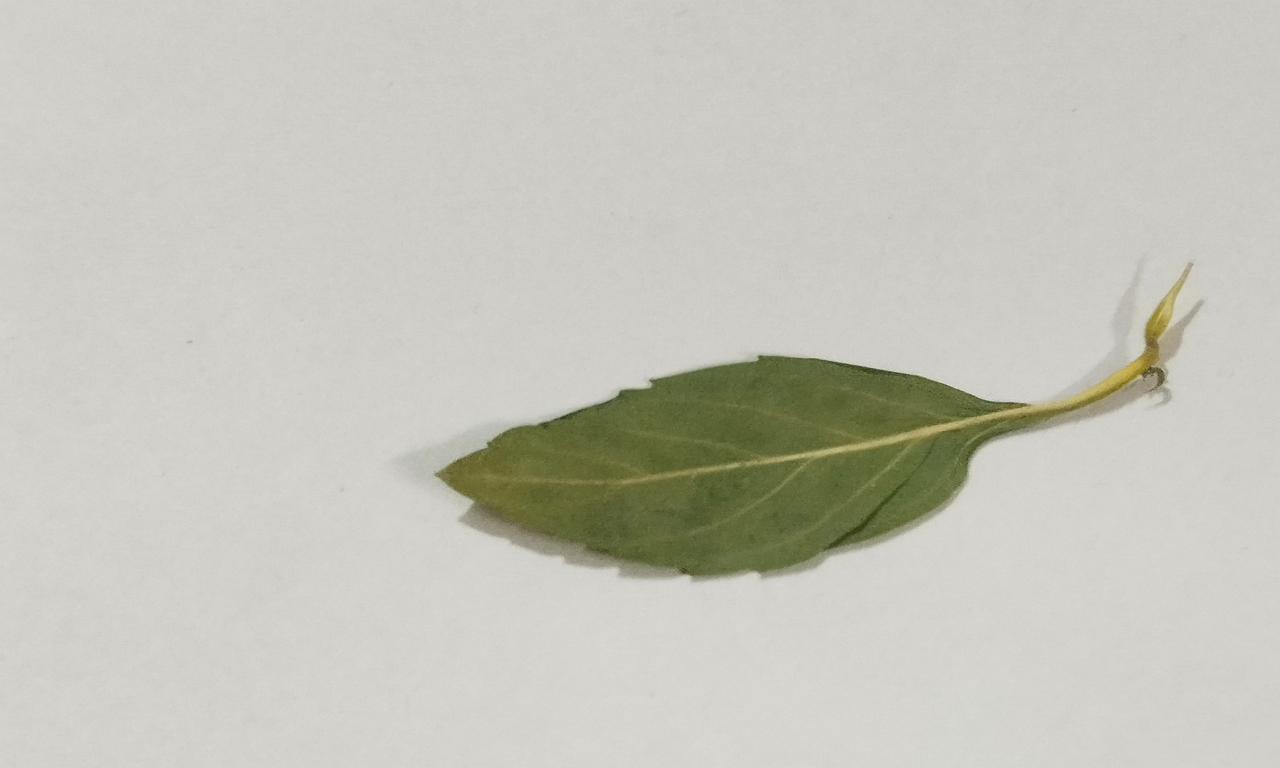
Label: Dried